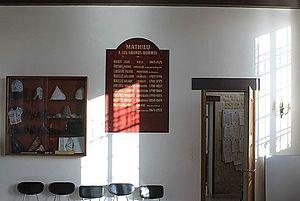
Plaque dans la salle de réception de la mairie de Mathieu (Calvados) Mathieu à ses grands hommes.
Mathieu est une commune française, située dans le département du Calvados en région Normandie, peuplée de 2 223 habitants.